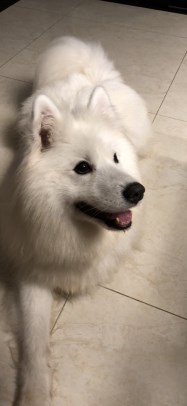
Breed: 2192-n000088-Samoyed